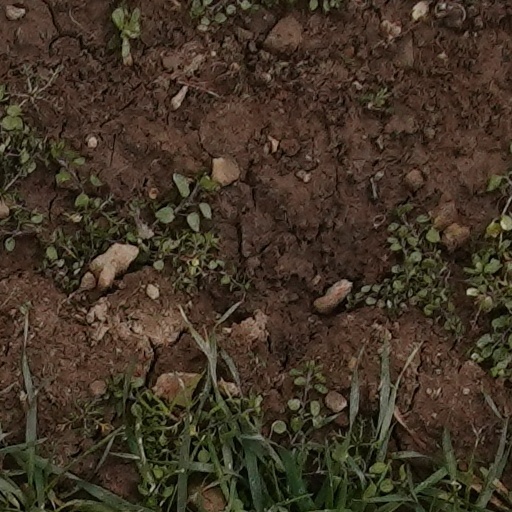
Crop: wheat